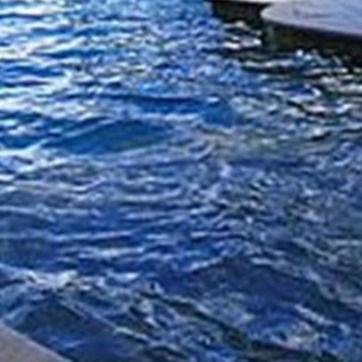
Material: water